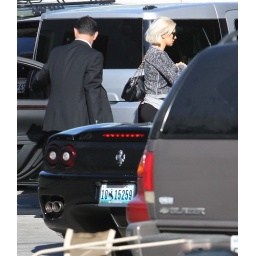
Christina Aguilera running errands with coffee and water in hand. April 29, 2010 X17online.com exclusive